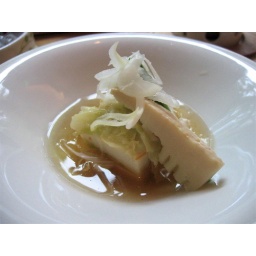
fish cake made with carrot and bamboo, shredded spring onion, bamboo, cabbage in a fish and soy sauce.